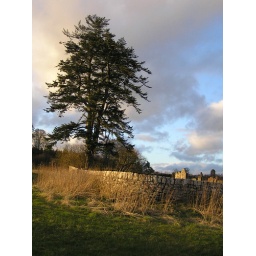
An old graveyard in a beautiful setting. This is in a field by the river Annan.